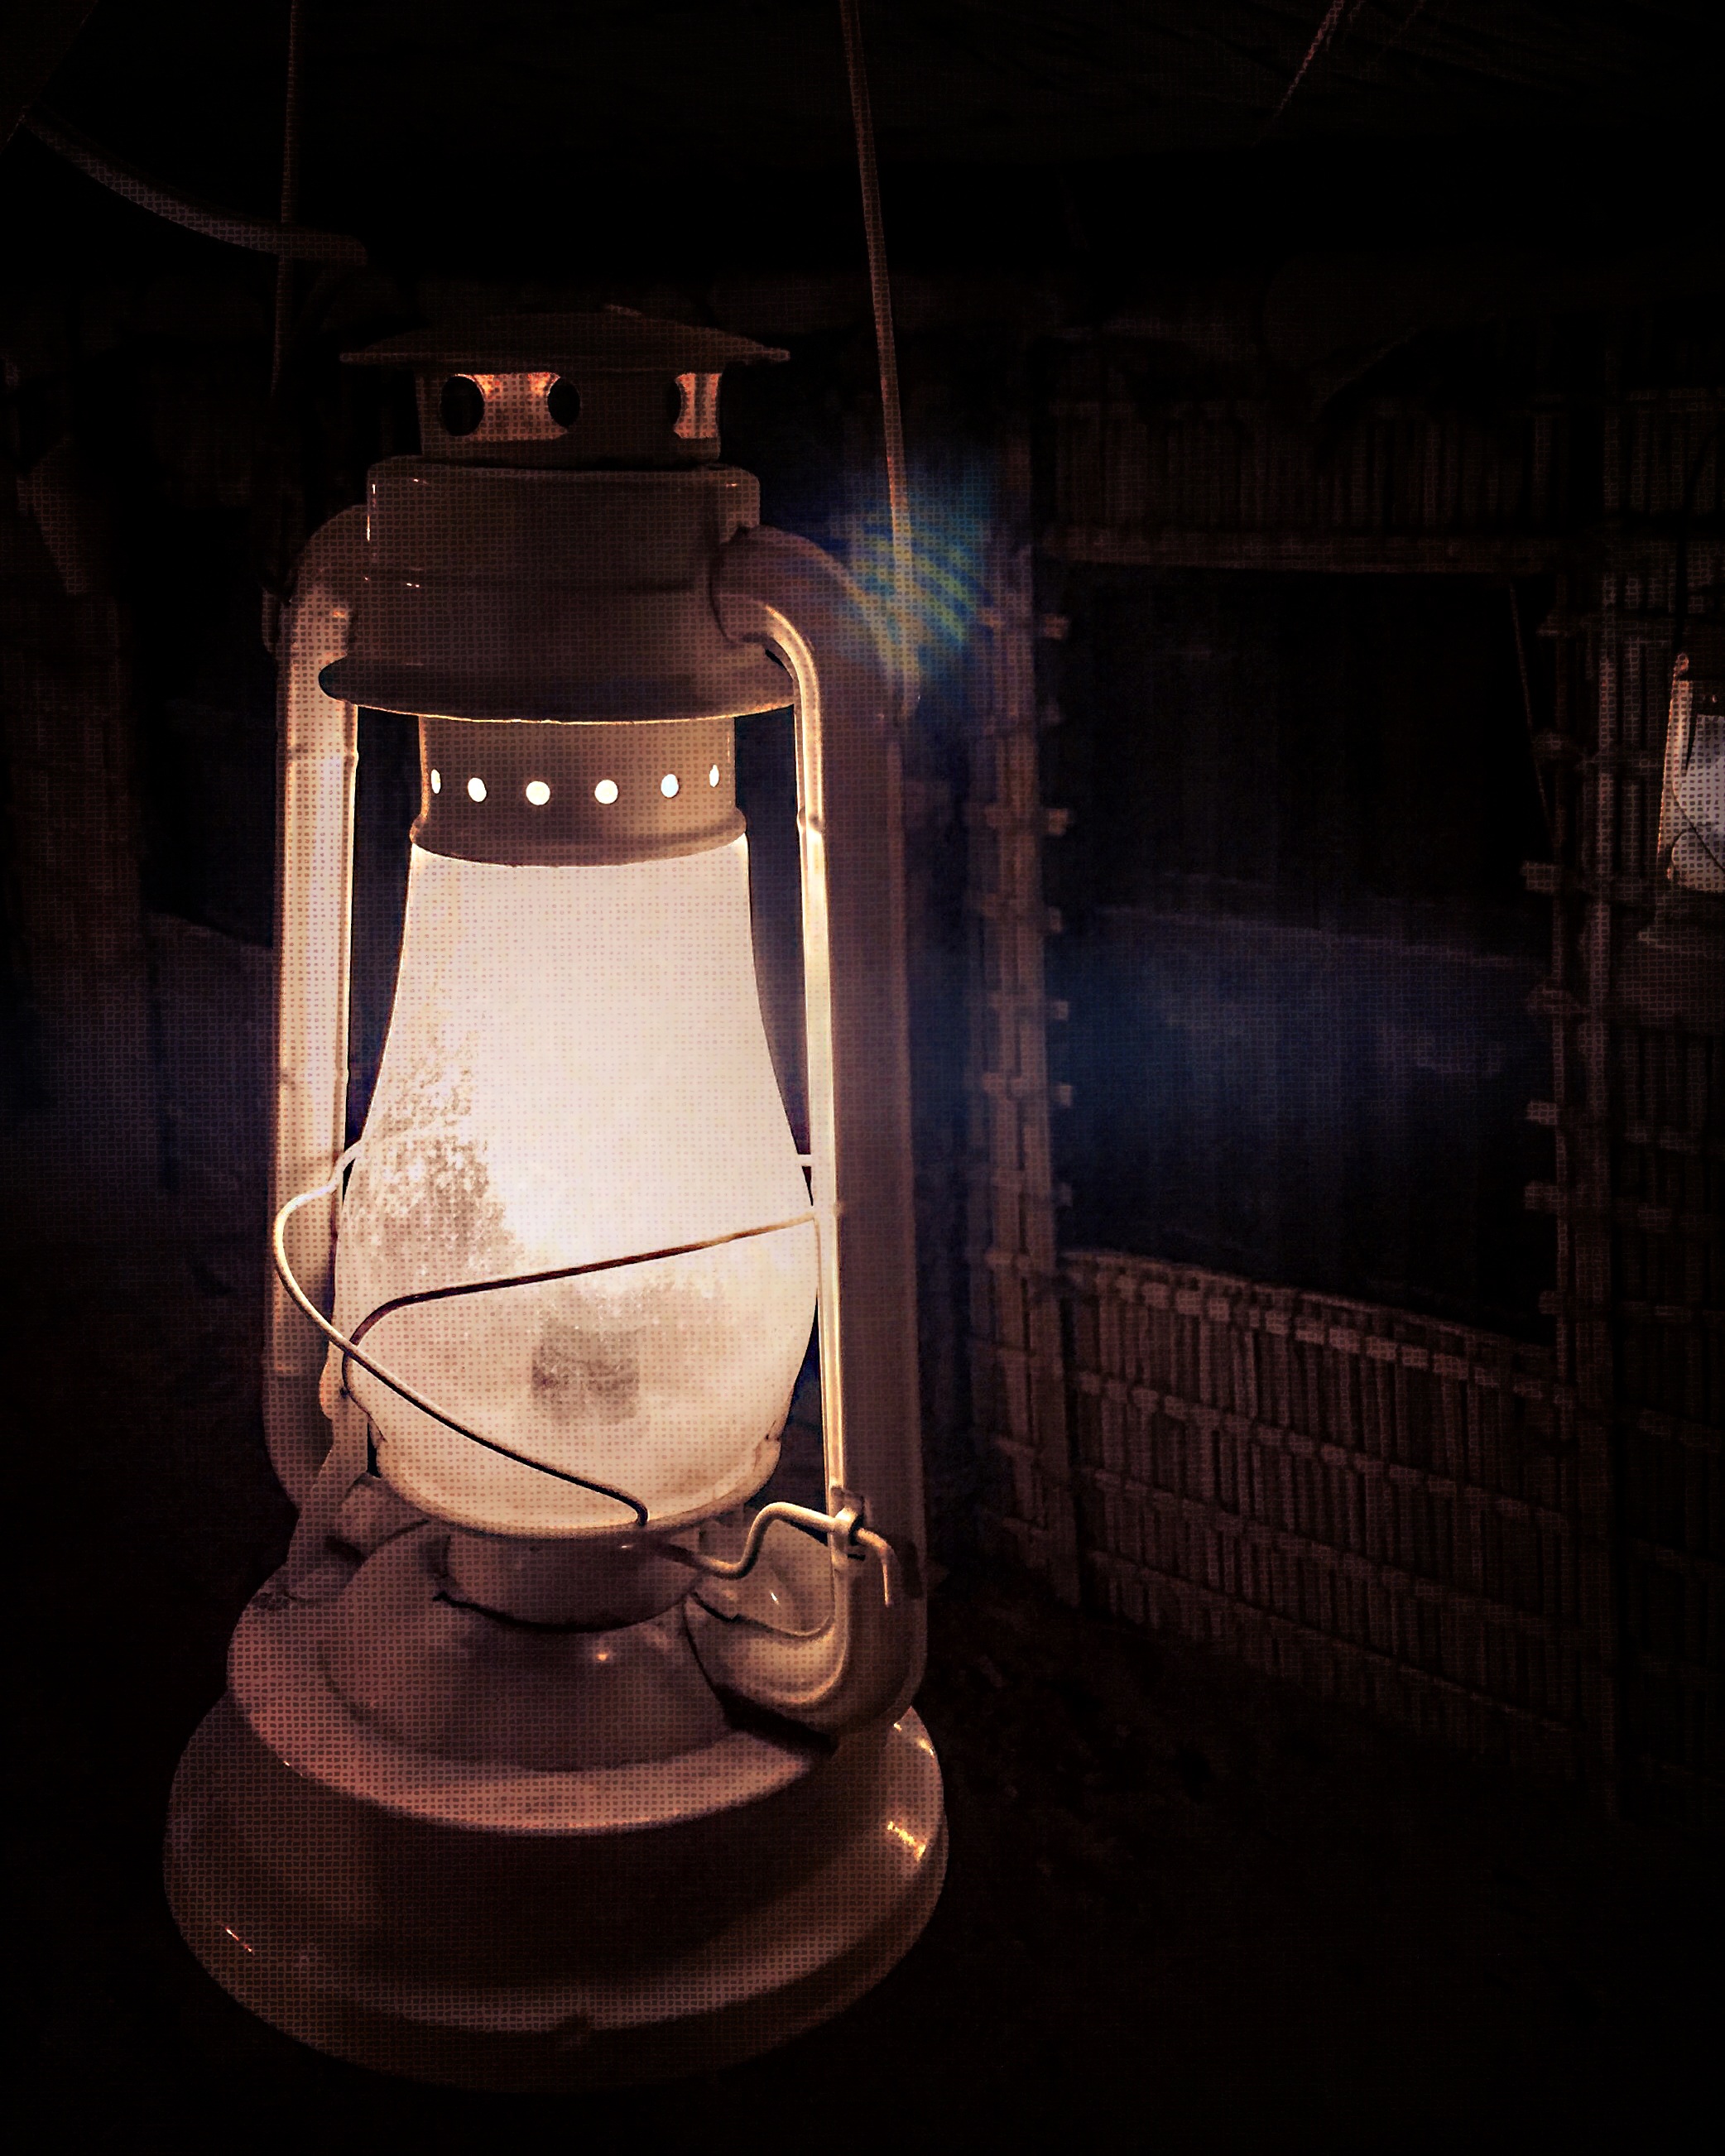
light, lantern, darkness, lighting, light fixture, man made object